Ethiopian Orthodox Tewahedo Church

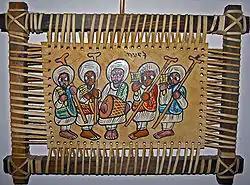
A painting of performing debteras

The Ethiopian Church claims that one of its churches, Our Lady Mary of Zion, is host to the original Ark of the Covenant that Moses carried with the Israelites during the Exodus. Only one priest is allowed into the building where the Ark is located, ostensibly due to biblical warnings of danger. As a result, international scholars doubt that the original Ark is truly there.